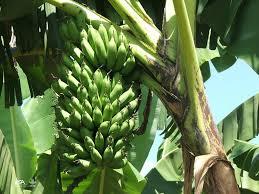
Mgomba mkubwa wa ndizi mbichi ambao unaonekana ukiwa umeinama.Pia majani ya ndizi yaweza kuonekana.Mwangaza wa jua unaonekana ukipenya katikati  wa mmea.Hali ya hewa inaonekana kuwa ya kawaida.Mazingira haya yanaonyesha kuwa ni eneo la kilimo.